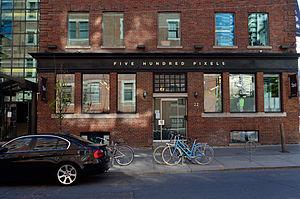
500px est un site web communautaire de partage de photographies, basé à Toronto et fondé par Oleg Gutsol et Evgeny Tchebotarev le jour d'Halloween en 2009.